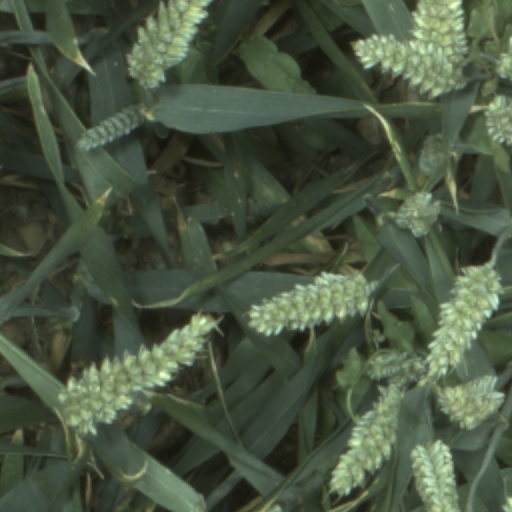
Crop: wheat